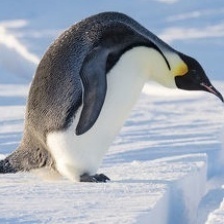
Species: EMPEROR PENGUIN
Scientific name: APTENODYTES FORSTERI
ImageNet parent category: king_penguin